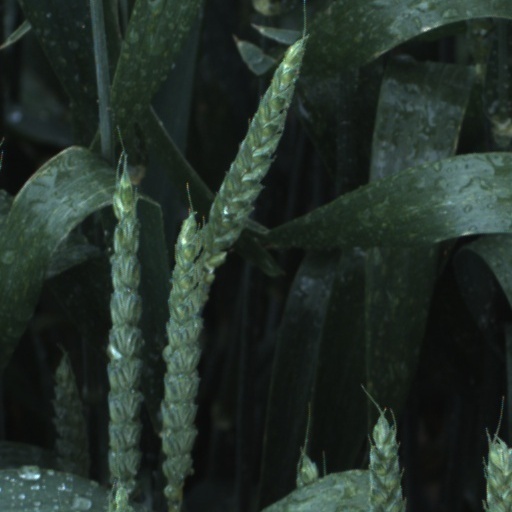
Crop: wheat